Rostyslav Shurma

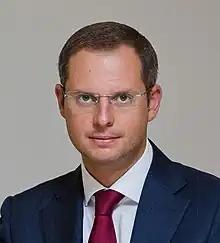

Rostyslav Shurma (born 17 September 1983) is a Ukrainian statesman, former Deputy Head of the Office of the President of Ukraine from 23 November 2021 till 3 September 2024. He was the CEO of the Zaporizhstal plant from 2012 to 2019.